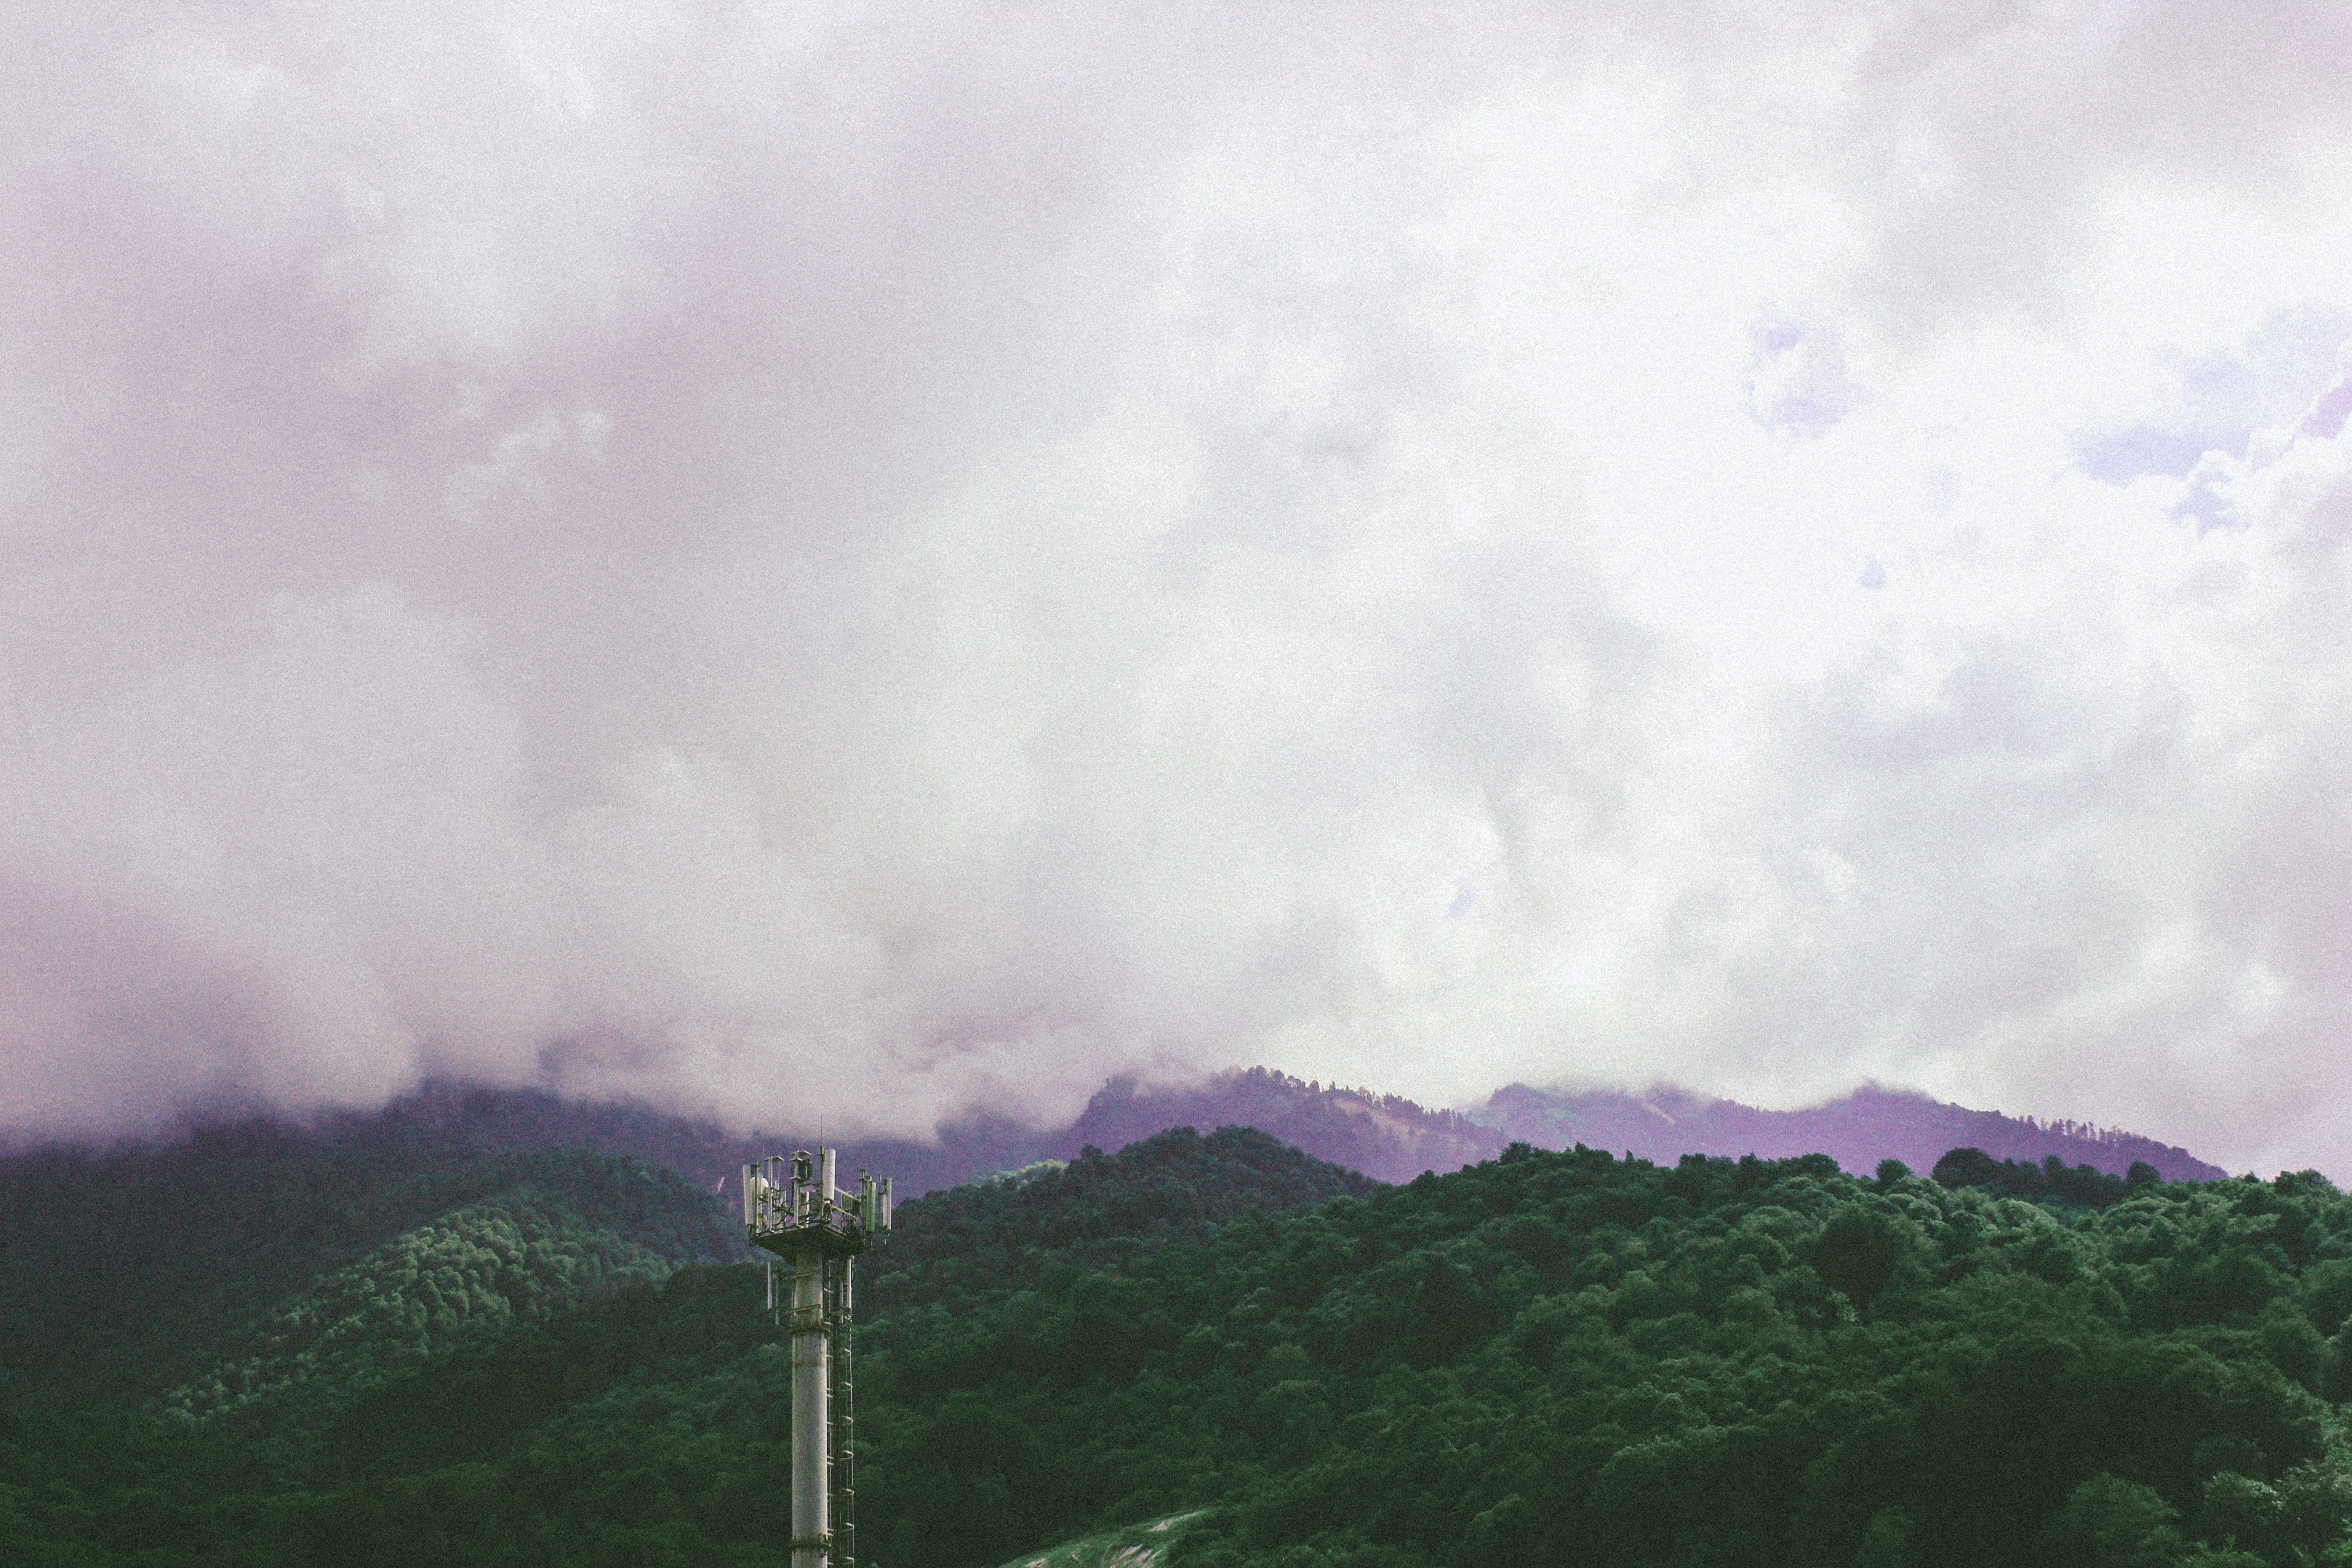
mountain, cloud, sky, wind, atmosphere, weather, cumulus, plain, meteorological phenomenon, atmospheric phenomenon, atmosphere of earth, geological phenomenon